Pedro de Meneses, 1st Count of Vila Real

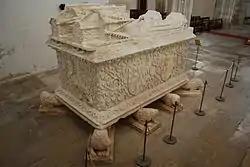
Tomb of Pedro de Menezes, in the Igreja da Graça in Santarém.

While John I of Portugal was canvassing for governors, the young Pedro was nearby, distractedly playing "choca" (a kind of Medieval hockey) with a stick of "zambujeiro" or aleo (wild olive tree). Hearing all the high nobles making excuses to avoid the job, the young Pedro de Menezes stepped forward and approached the king with his gaming stick ("aleo") in hand and told him that, with only that stick, he could defend Ceuta from all the power of Morocco. As a result of this story, all future Portuguese governors of Ceuta would be presented with a "zambujeiro" staff as a symbol of their office upon their investiture. The aleo that was used by Pedro is kept in the Church of Santa María de África in Ceuta, the statue of Mary holds the aleo.